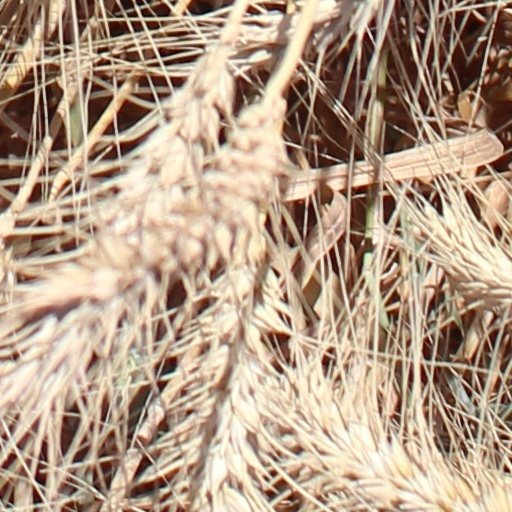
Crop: wheat